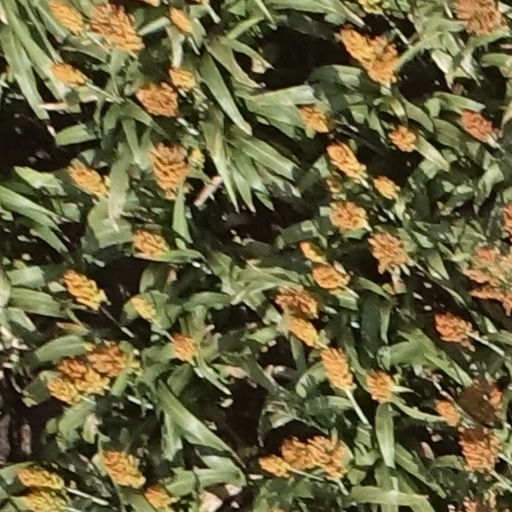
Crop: sorghum